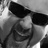
Emotion: happy